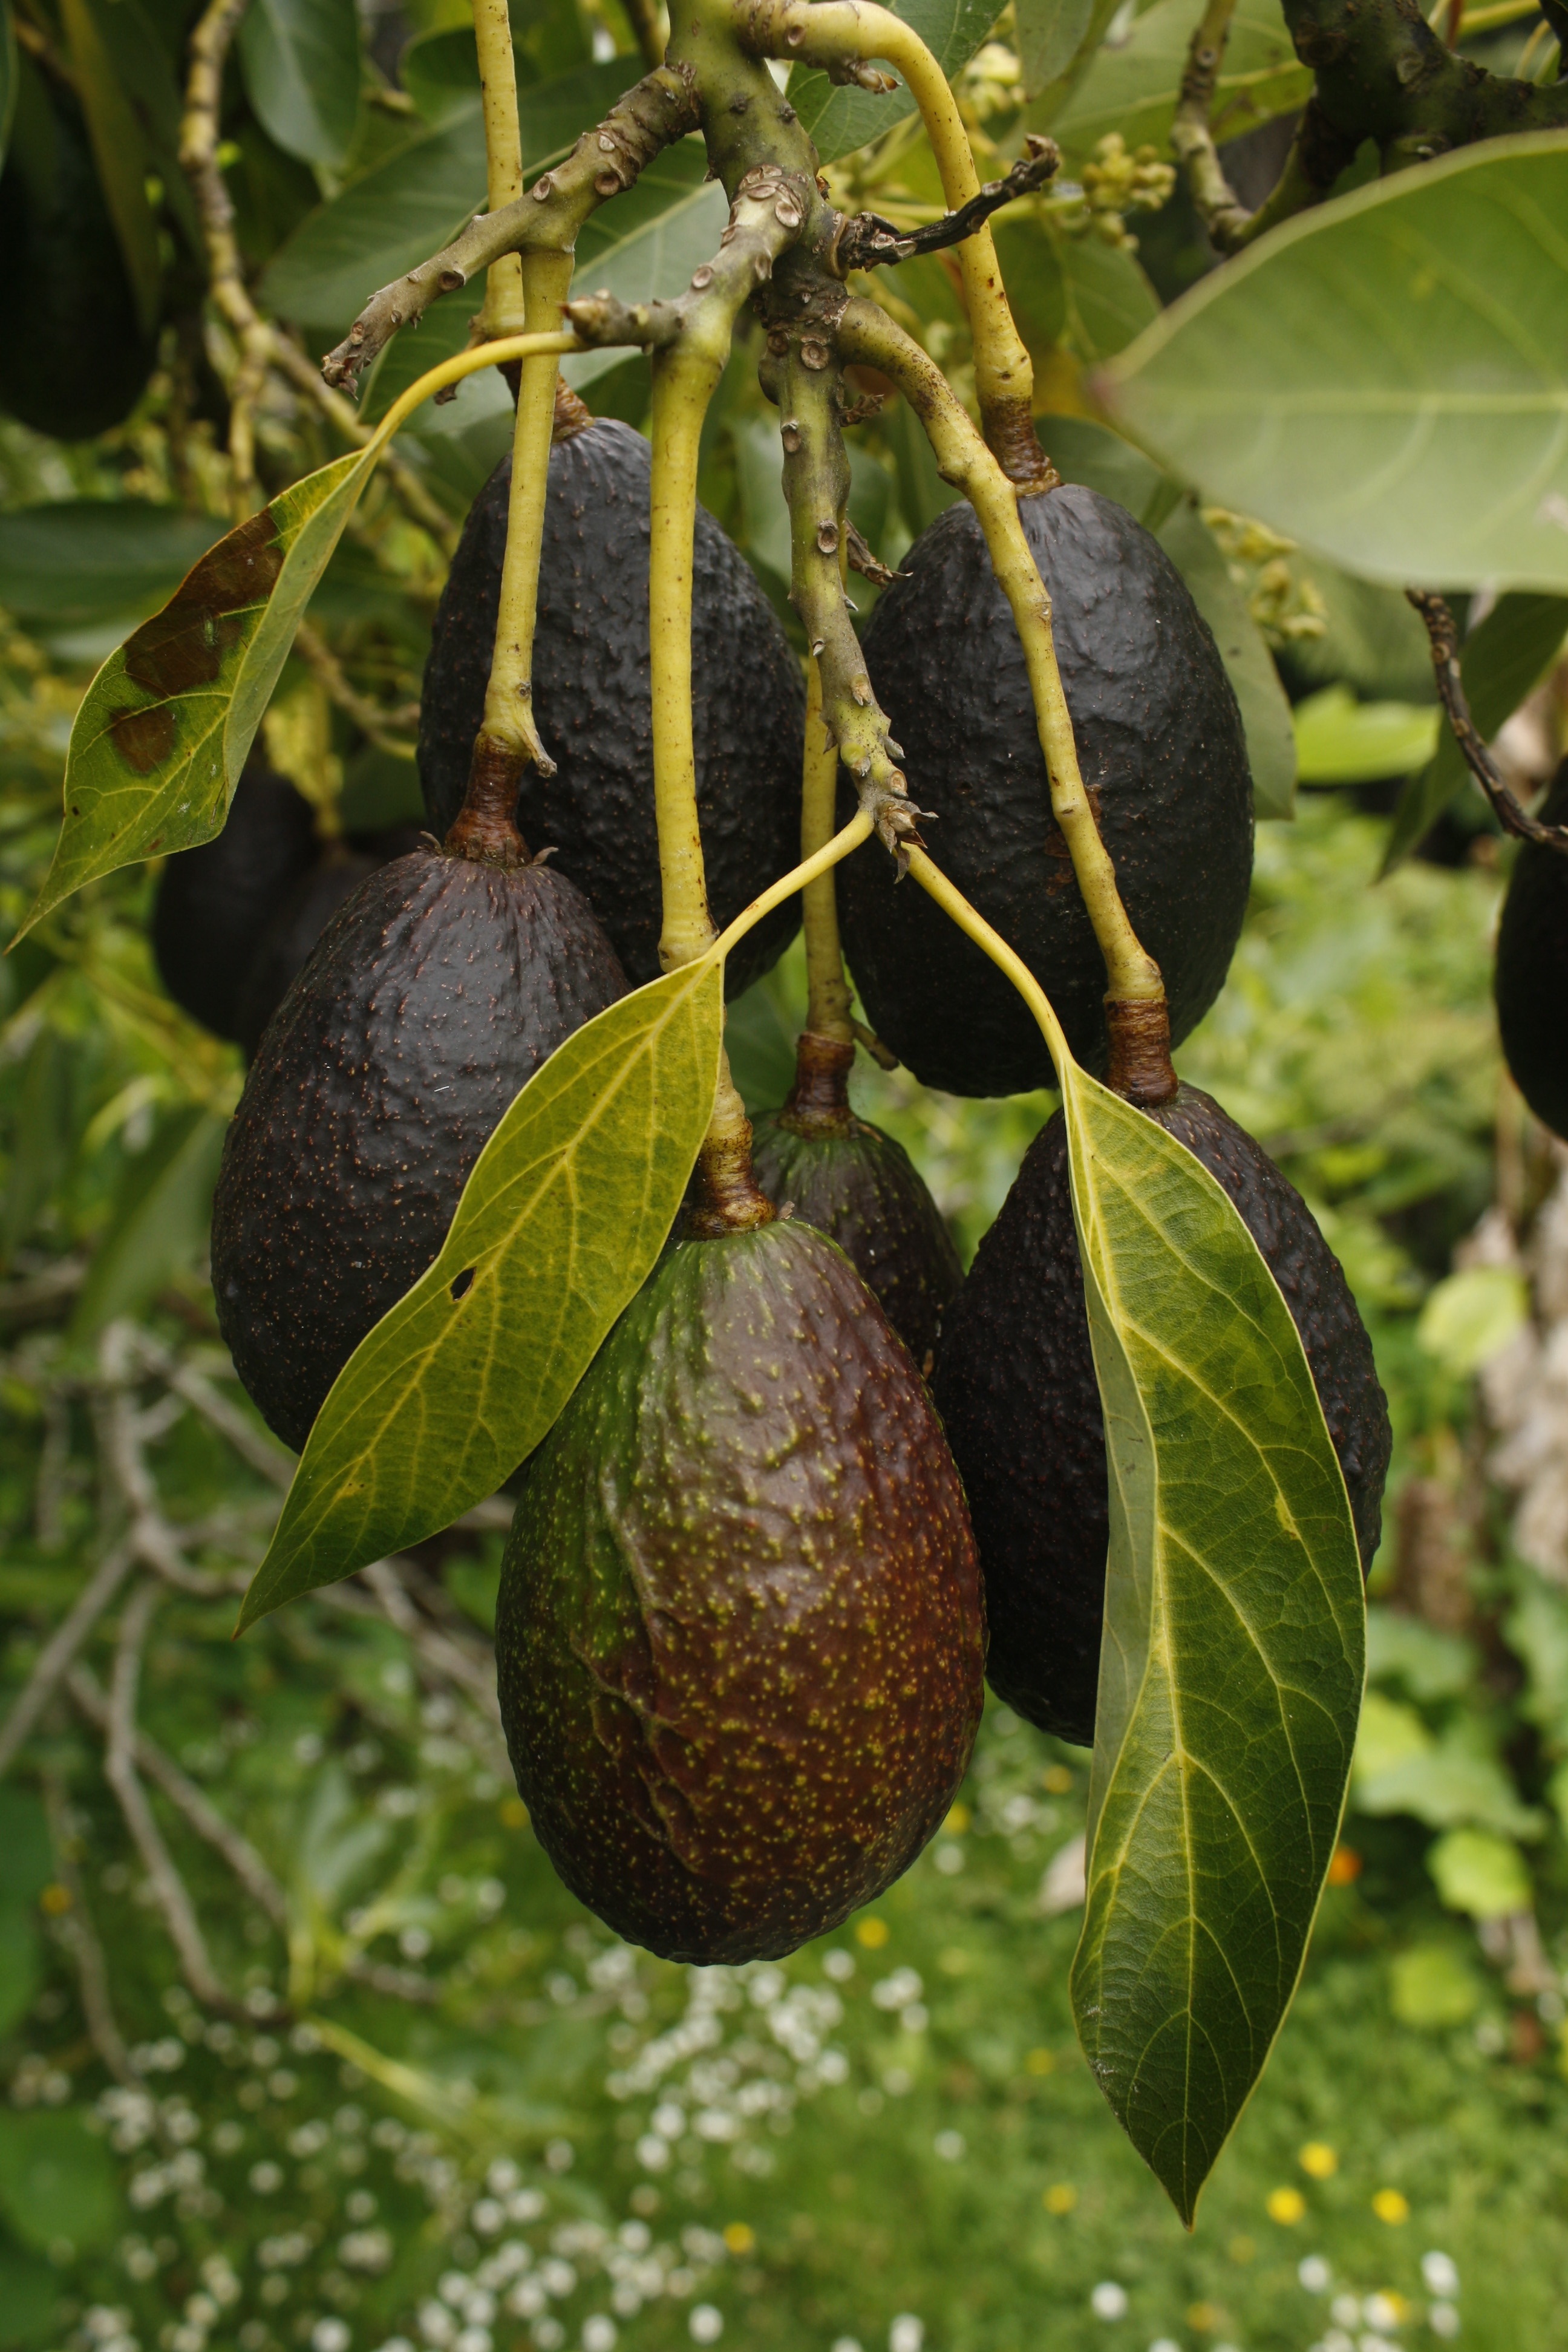
tree, branch, plant, fruit, ripe, food, produce, natural, evergreen, avocado, shrub, flowering plant, fruit and vegetables, bitter orange, artocarpus, land plant